Hamilton Central

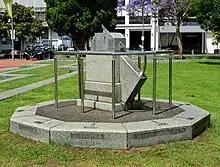
Garden Place Sundial, Hamilton, New Zealand

The Riff Raff Statue commemorates Rocky Horror Picture Show creator Richard O'Brien, who lived in Hamilton. Weta Workshop was commissioned to create a statue of Riff Raff - one of the show's iconic characters played by O'Brien. The statue was unveiled on Victoria Street on 26 November 2004. The statue has a website and webcam at www.riffraffstatue.org.